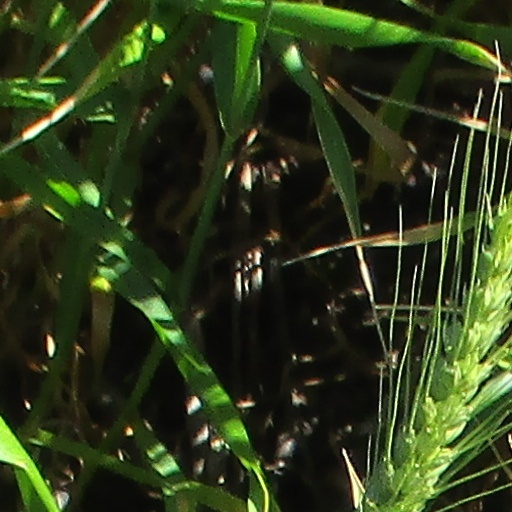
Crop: wheat